Medicare (United States)

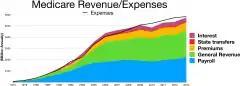
Medicare expenses and revenue

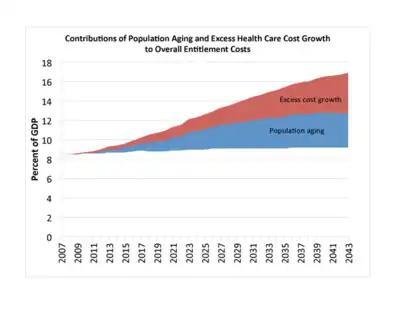
Medicare and Medicaid Spending as % GDP (2013)

Over the long-term, Medicare faces significant financial challenges because of rising overall health care costs, increasing enrollment as the population ages, and a decreasing ratio of workers to enrollees. Total Medicare spending was projected to increase from $523 billion in 2010 to around $900 billion by 2020. From 2010 to 2030, Medicare enrollment is projected to increase, from 47 million to 79 million, and the ratio of workers to enrollees is expected to decrease from 3.7 to 2.4. However, the ratio of workers to retirees has declined steadily for decades, and social insurance systems have remained sustainable due to rising worker productivity. There is some evidence that productivity gains will continue to offset demographic trends in the near future.